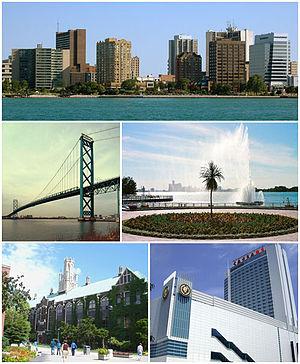
Montage d'images à usage libre de Windsor, en Ontario.